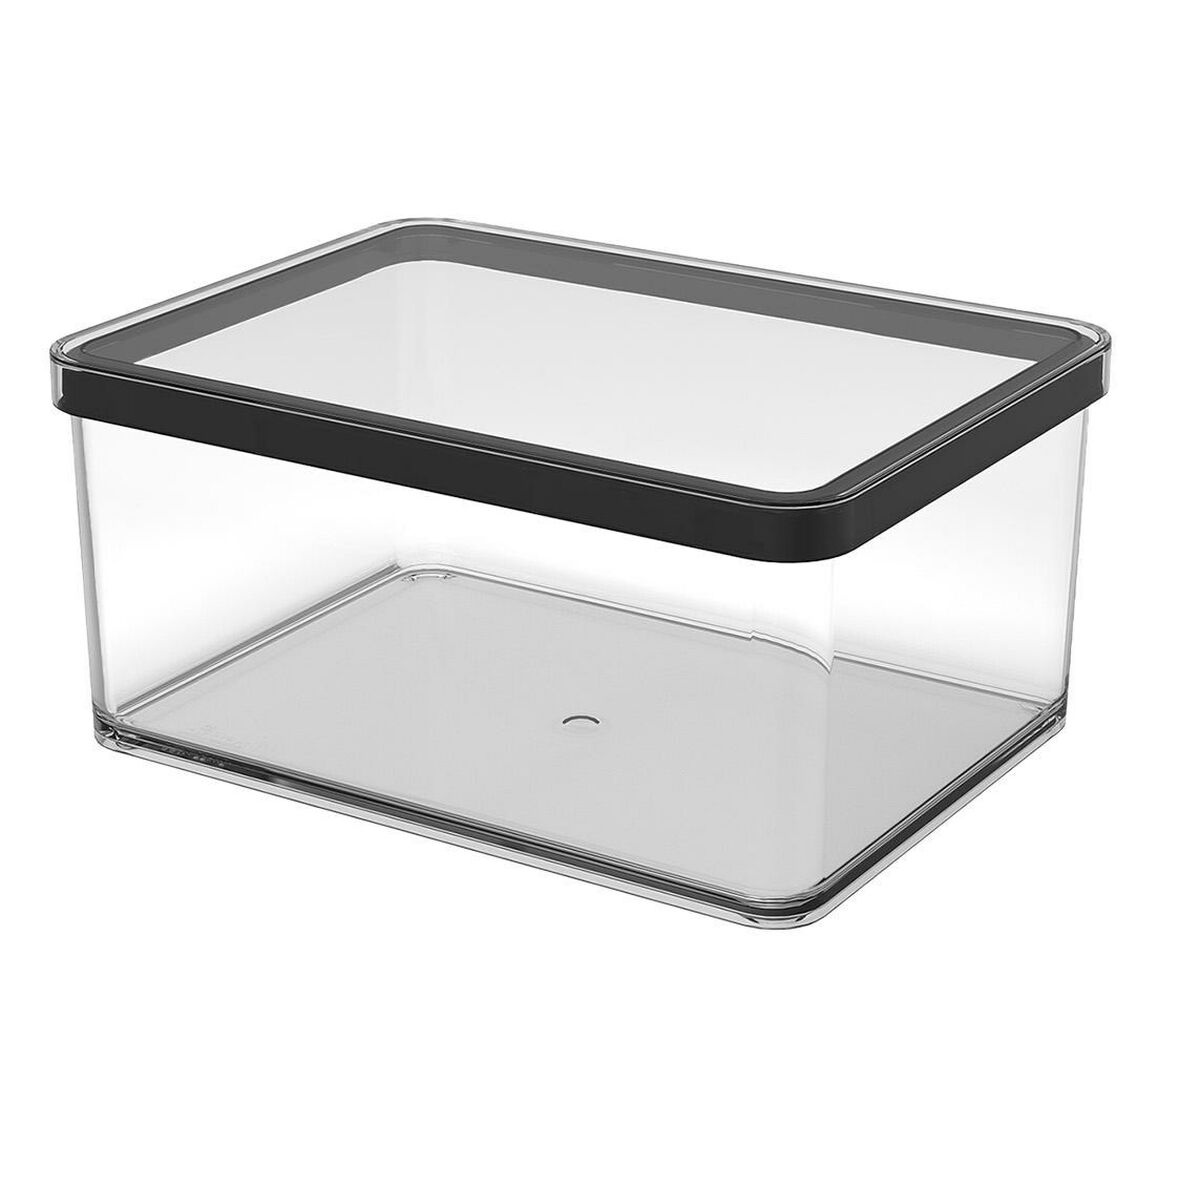
Bucket container Rotho Black Transparent
If you are looking for new market trending items, we present the Bucket container Rotho Black Transparent ! Capacity: 225 ml Colour: Black Transparent From 109,77 / 100ml General Product Safety Regulations information: Rotho Sp. z o.o. ul. Władysława Grabskiego 2 75-210 - Koszalin +48947171100 consumerproducts@rotho.com https://pl.rotho.com/en/pages/company-data
Brand: Rotho
Category: Baby & Toddler > Diapering > Diaper Pails > Diaper Trash Cans